Sadovnicheskaya Street

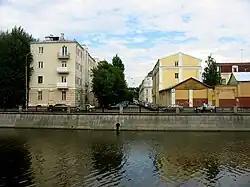
View from south, across the canal. KriegsKommissariat (green roof) visible in the distance

The neighborhood became an important construction site in late 18th century. By 1786, the old river bed was rebuilt into a permanent Canal; in 1778–1781, Niсholas Legrand builds the castle of New Kriegskomissariat (a military office and depot), now headquarters of Moscow Military District. Dams intended to control floods (1836) also raised river level, improving commercial shipping. They were imperfect and couldn't help in case of draught or flood: in 1908, Moskva River completely flooded the island (water level exceeded 7 meters above present-day summer average).